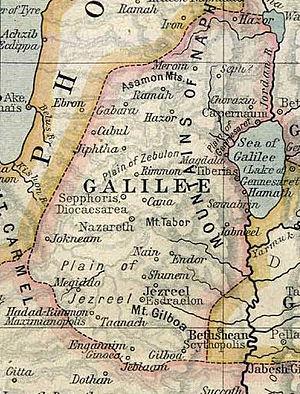
L'Autobiographie de Flavius Josèphe, souvent simplement appelée sa Vita, est le dernier des textes que Flavius Josèphe a publiés à Rome vers la fin du Iᵉʳ siècle. Il y fournit la plupart des éléments biographiques que nous connaissons à son sujet, mais 85 % du texte sont consacrés aux 6 à 8 mois de sa vie où pendant la Grande révolte juive, il a été le gouverneur de la Galilée désigné par les révoltés de Jérusalem. Il est admis par la critique que cette Autobiographie est écrite dans le but de répondre aux assertions que Justus de Tibériade venait de faire dans son Histoire de la guerre juive. Selon Josèphe, celui-ci a attendu que le roi Agrippa II soit mort pour publier son ouvrage, qui pourtant était prêt depuis 20 ans. La date de la publication de cette Autobiographie dépend donc de la date de la mort d'Agrippa II. Un débat existe chez les historiens pour savoir si ce roi est mort sous l'empereur Domitien ou, selon une note de lecture de l'évêque Photios de Constantinople datant du IXᵉ siècle, la troisième année de Trajan.